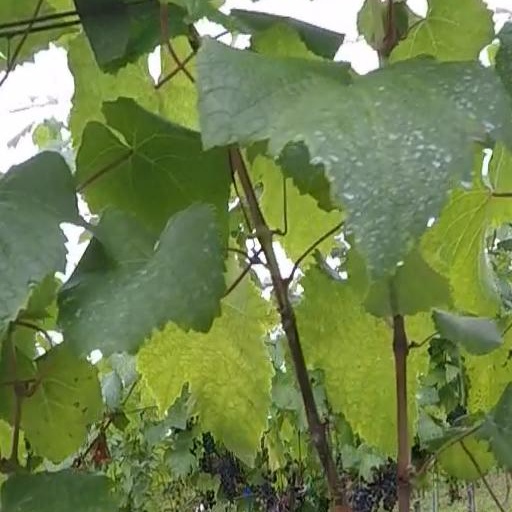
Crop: grape